Blane Valley Railway

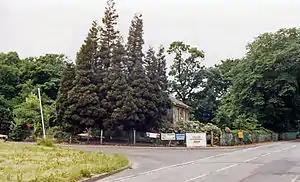
Site of Campsie Glen station

The Blane Valley Railway was a railway line in Scotland to the east of Glasgow. It is now closed. In 1891 the railway company was absorbed by the North British Railway, which had operated the line and been a major shareholder from the start. When NBR took over the line was in a poor state. The goods shed was inadequate for the amount of traffic, the only crane was too small and siding accommodation was deficient. There was considerable potential for the transportation of cattle in the area but there were no facilities in place. Capital was invested and the line transformed. The locomotives were cleaned and the stations given a makeover. Close attention was given to the cleanliness of staff and the neatness of their uniforms. The railway was the only means of transport for the people living in the area and was a source of much pride. In 1923 following the grouping it became part of London and North Eastern Railway. Following nationalisation in 1947, it was taken over by British Railways. Unable to compete in the face of road competition, the line was closed to passengers in 1951 and closed completely in 1959.